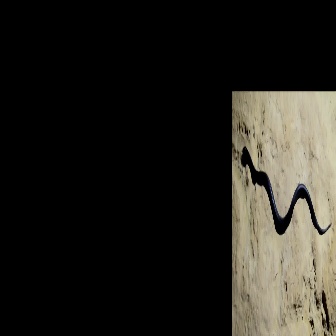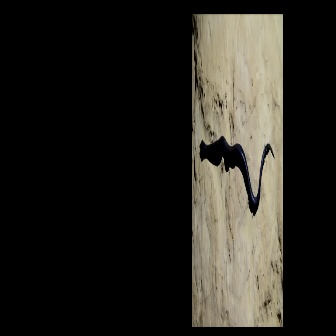
  Please identify the target specified by the bounding box [242,146,330,234] in the first image and locate it in the second image. Return the coordinates in [x_min,y_min,x_max,y_max] format.
Answer: [199,135,275,210]